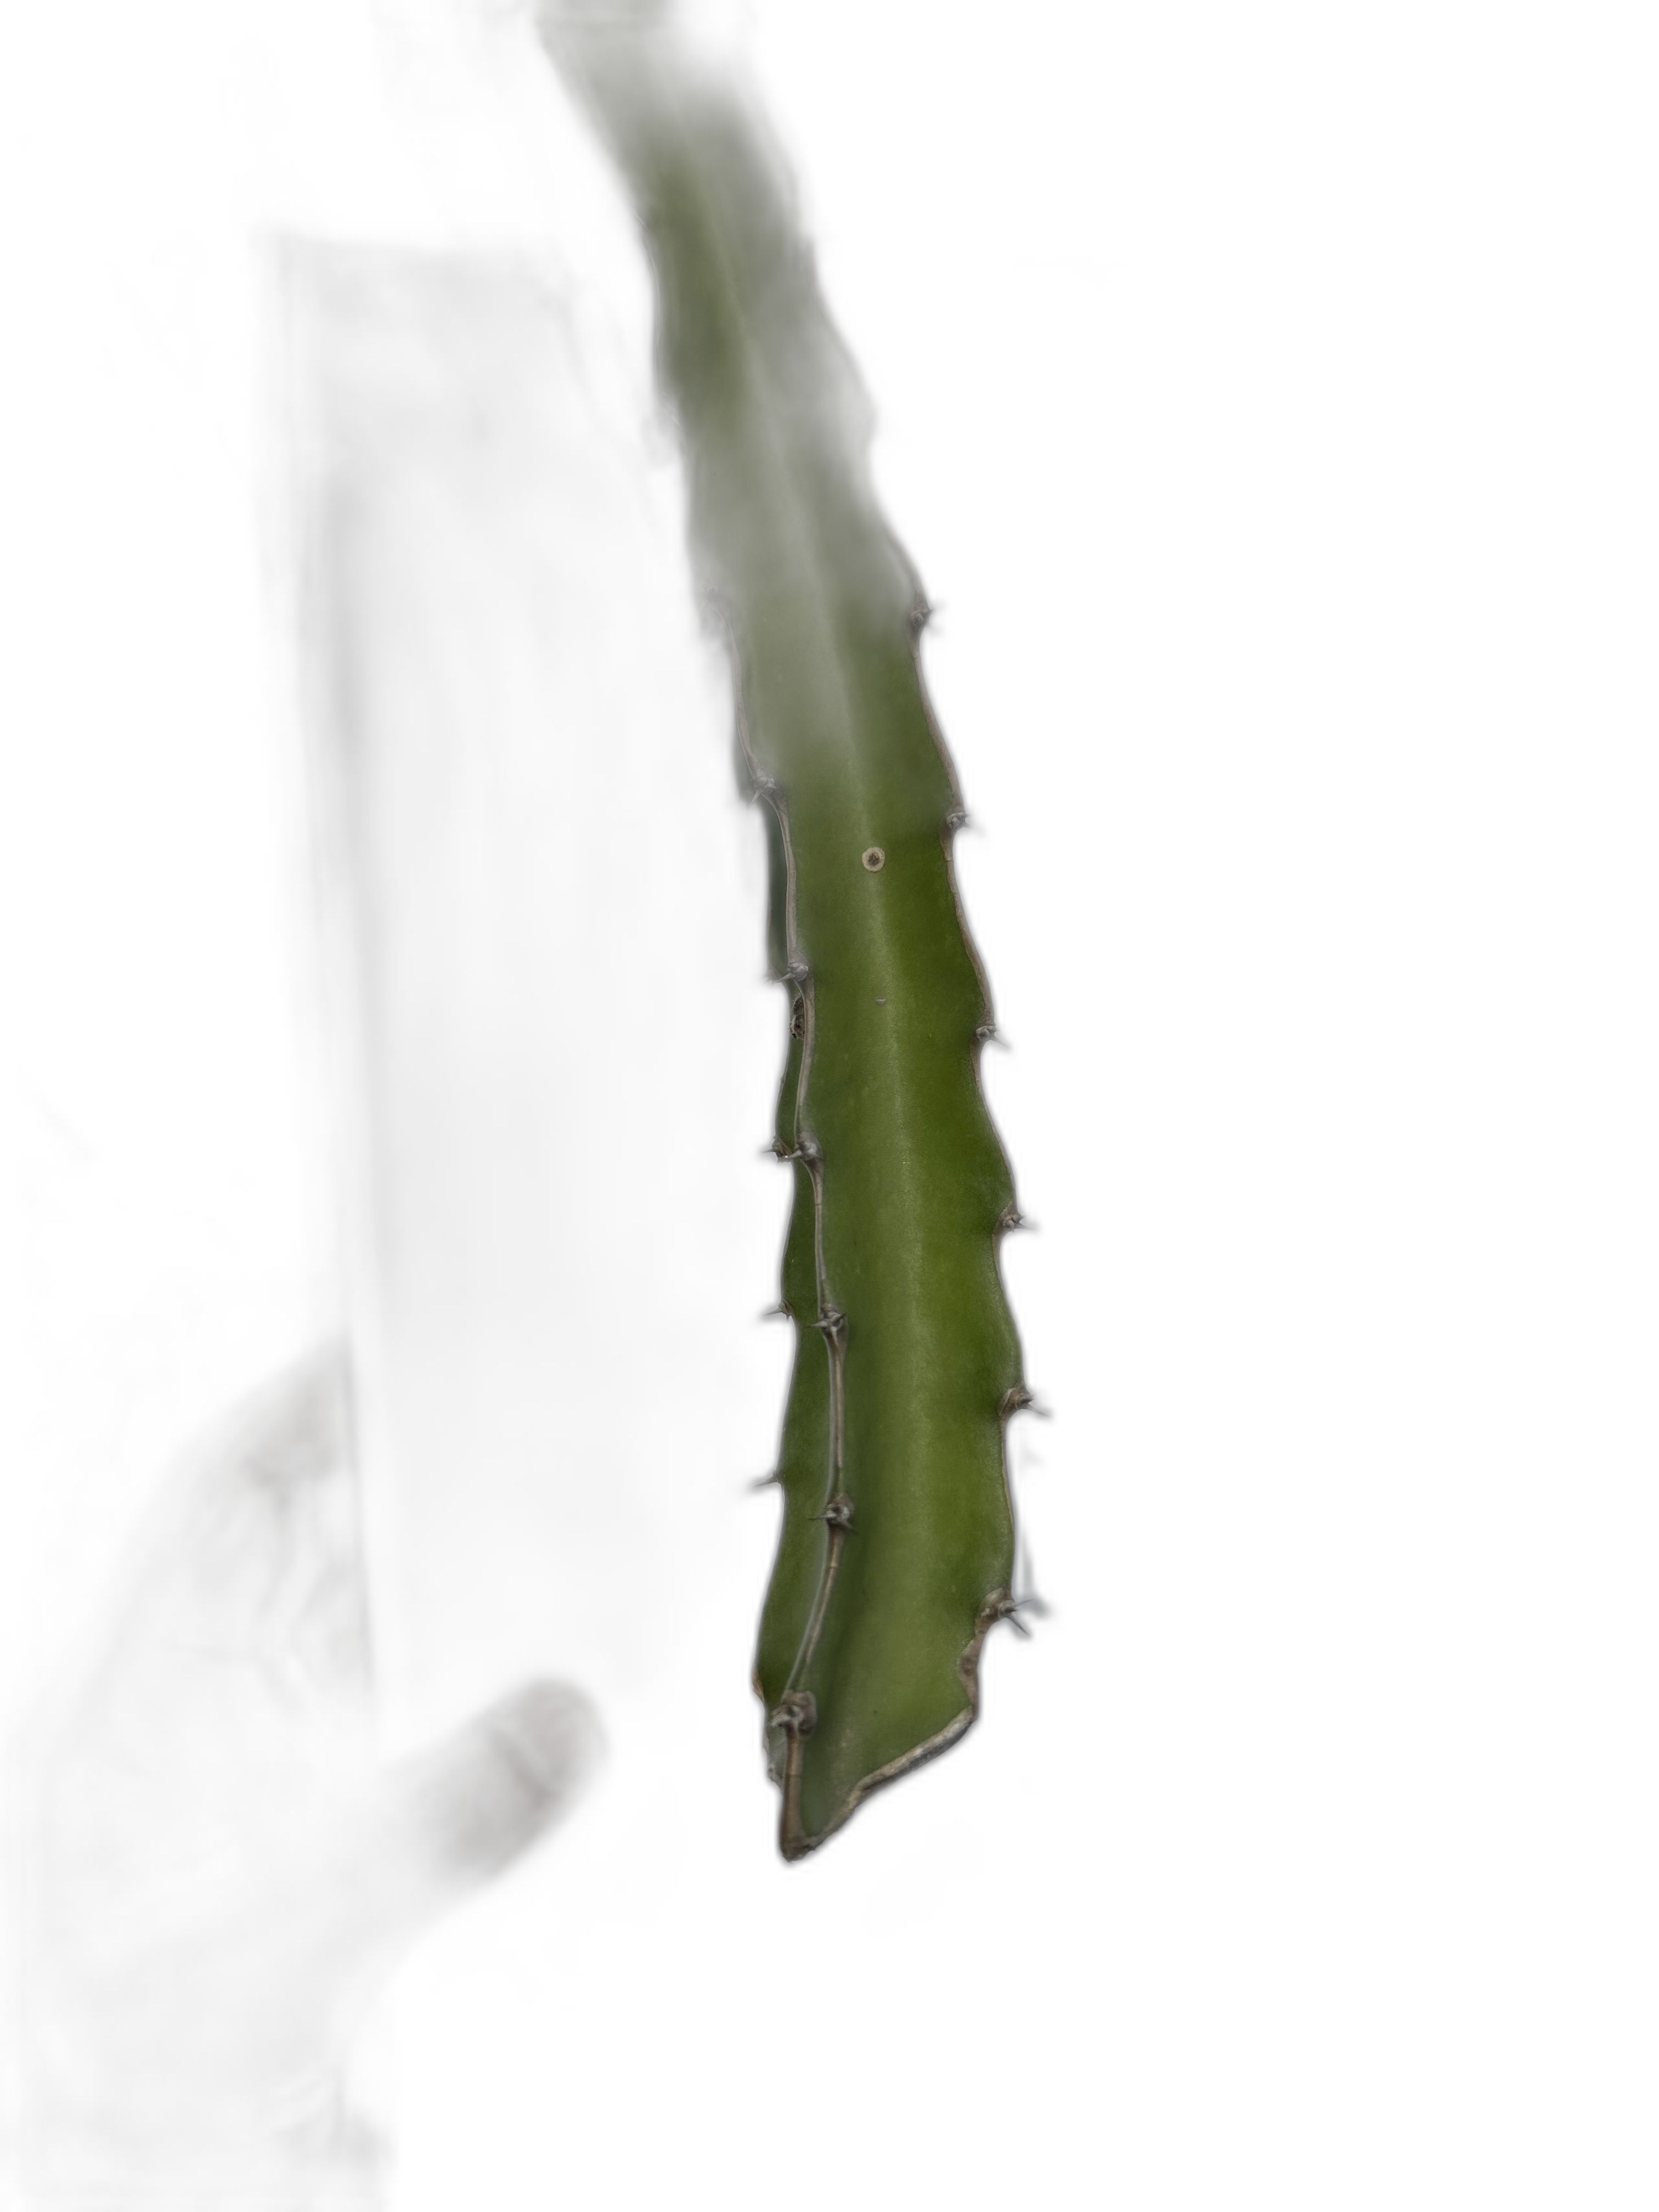
Label: Good leaf